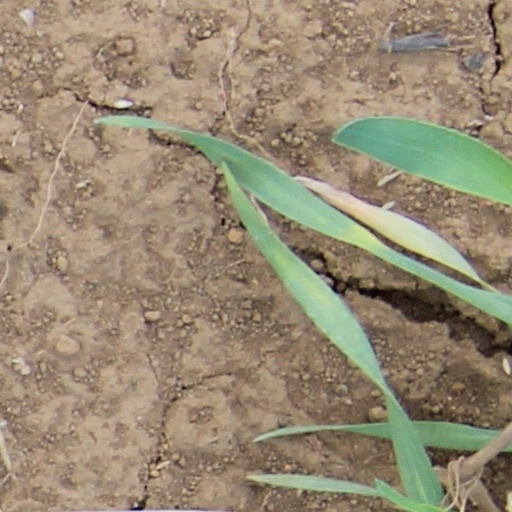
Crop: wheat